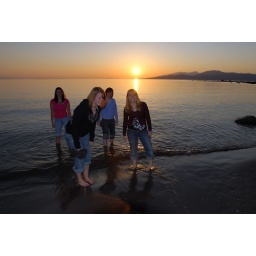
The girls at the beach on our last night in Vancouver.